Triballi

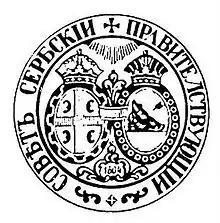
The Seal of the Serbian Government, 1805

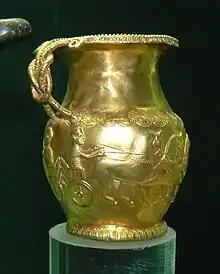
Golden pitcher from Vratsa

The term "Triballians" appears frequently in Byzantine and other European works of the Middle Ages, referring to Serbs, as the Byzantines sought to create an ancient name for the Serbs. Some of these authors clearly explain that "Triballian" is synonym to "Serbian". For example, Niketas Choniates (or Acominatus, 1155–1215 or-16) in his history about Emperor Ioannes Komnenos: ""... Shortly after this, he campaigned against the nation of Triballians (whom someone may call Serbians as well) ..."" or the much later Demetrios Chalkokondyles (1423–1511), referring to an Islamized Christian noble: ""... This Mahmud, son of Michael, is Triballian, which means Serbian, by his mother, and Greek by his father."" or Mehmed the Conqueror when referring to the plundering of Serbia.